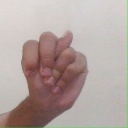
अक्षर: न